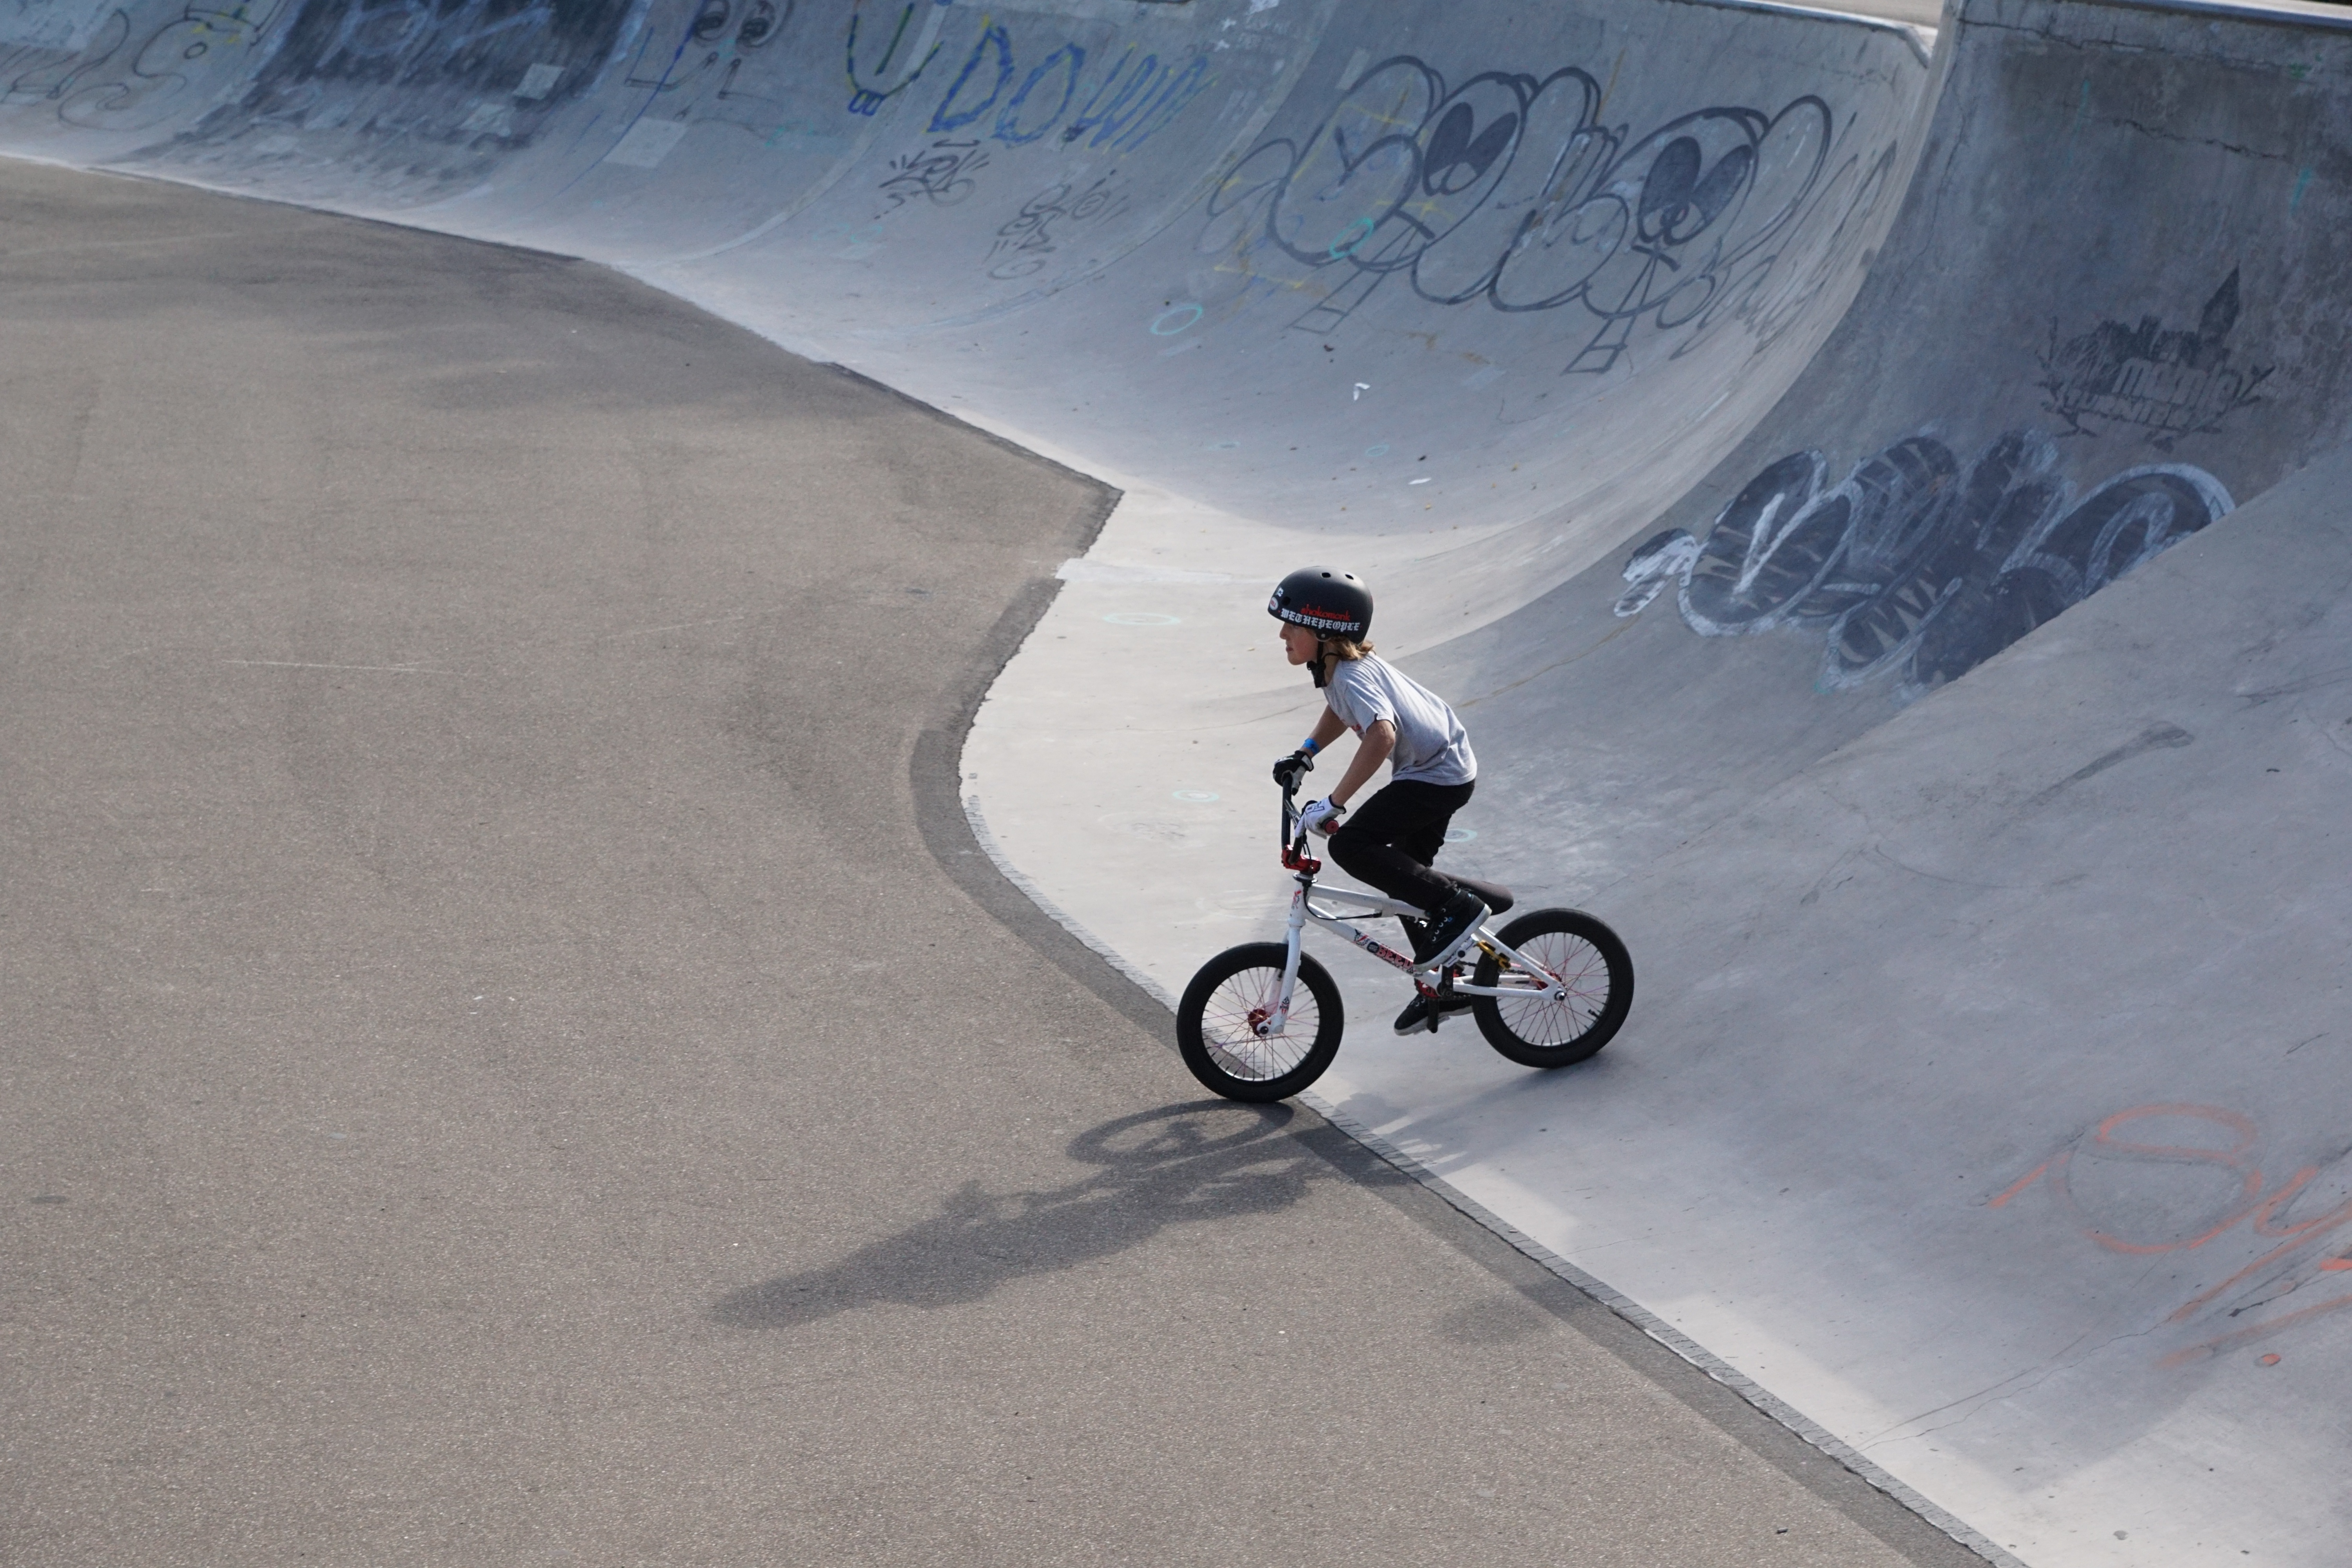
sport, wheel, boy, bicycle, bike, vehicle, drive, extreme sport, cycle, bmx, competition, sports, germany, championship, two wheeled vehicle, extremely, tuttlingen, atmosphere of earth, cycle sport, bicycle motocross, bmx bike